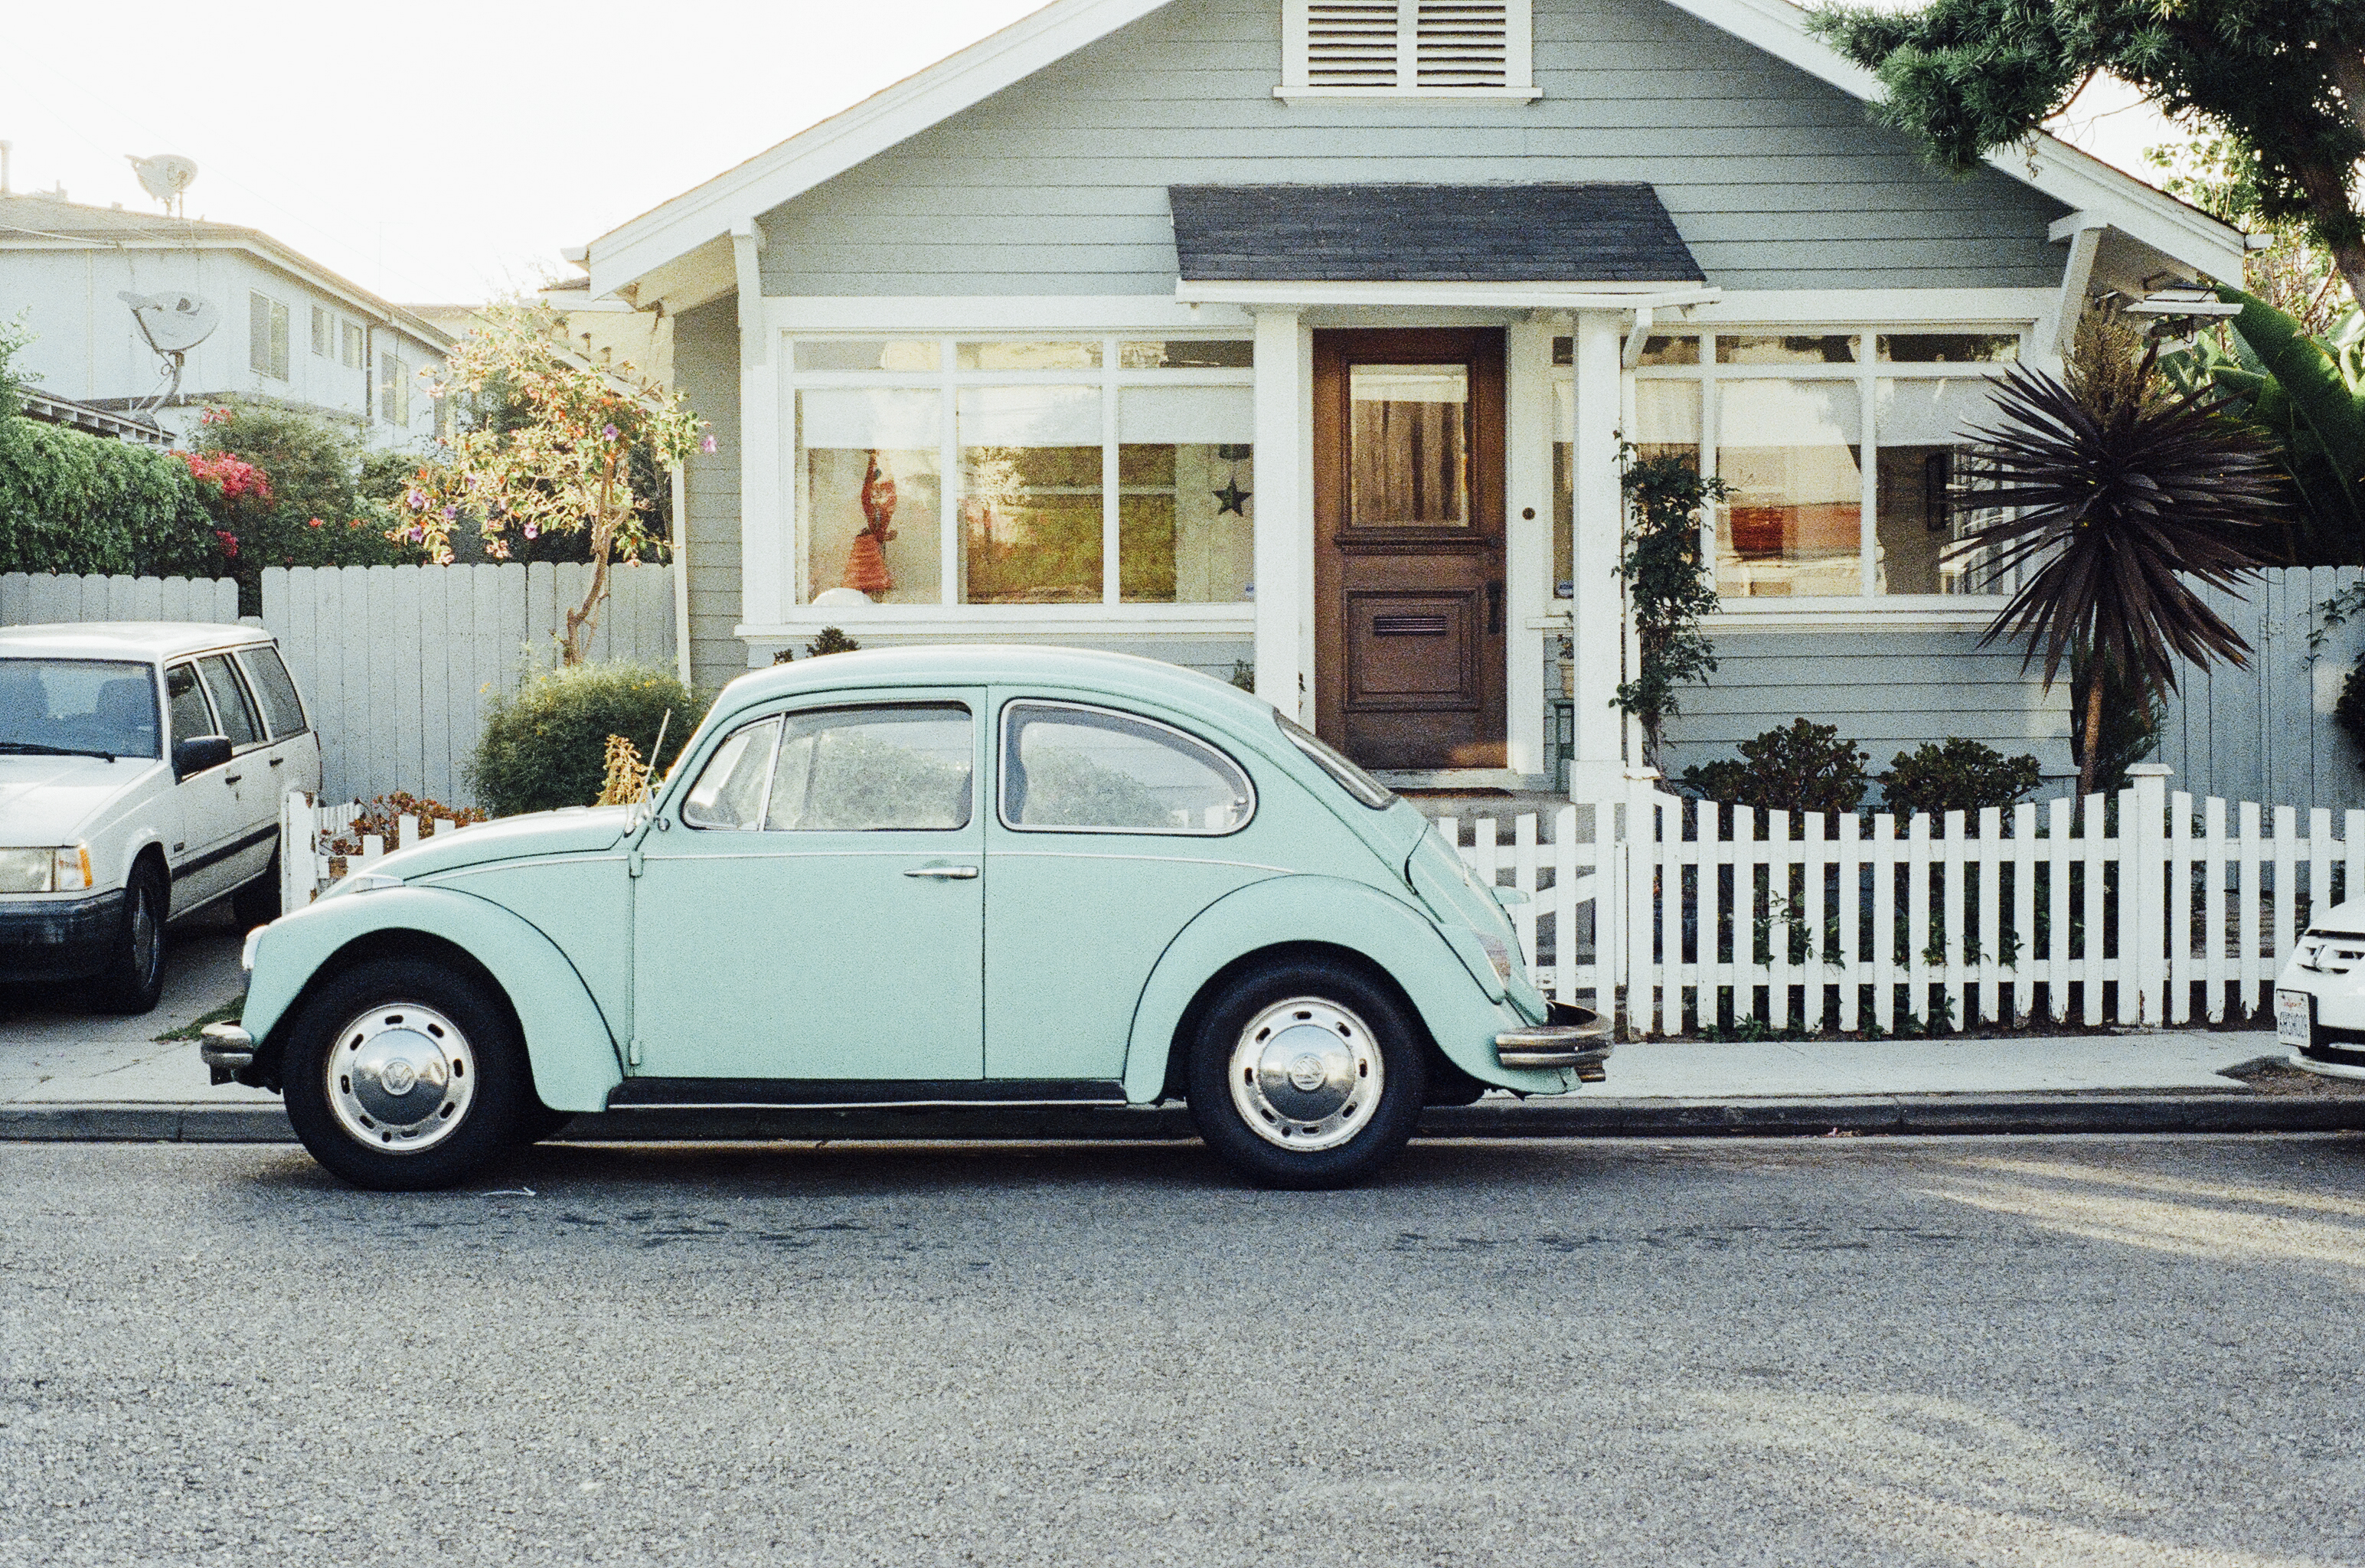
car, vintage, wheel, house, vw, volkswagen, old, vehicle, motor vehicle, vintage car, sedan, classic, antique car, land vehicle, volkswagen beetle, automobile make, automotive exterior, compact car, automotive design, luxury vehicle, subcompact car